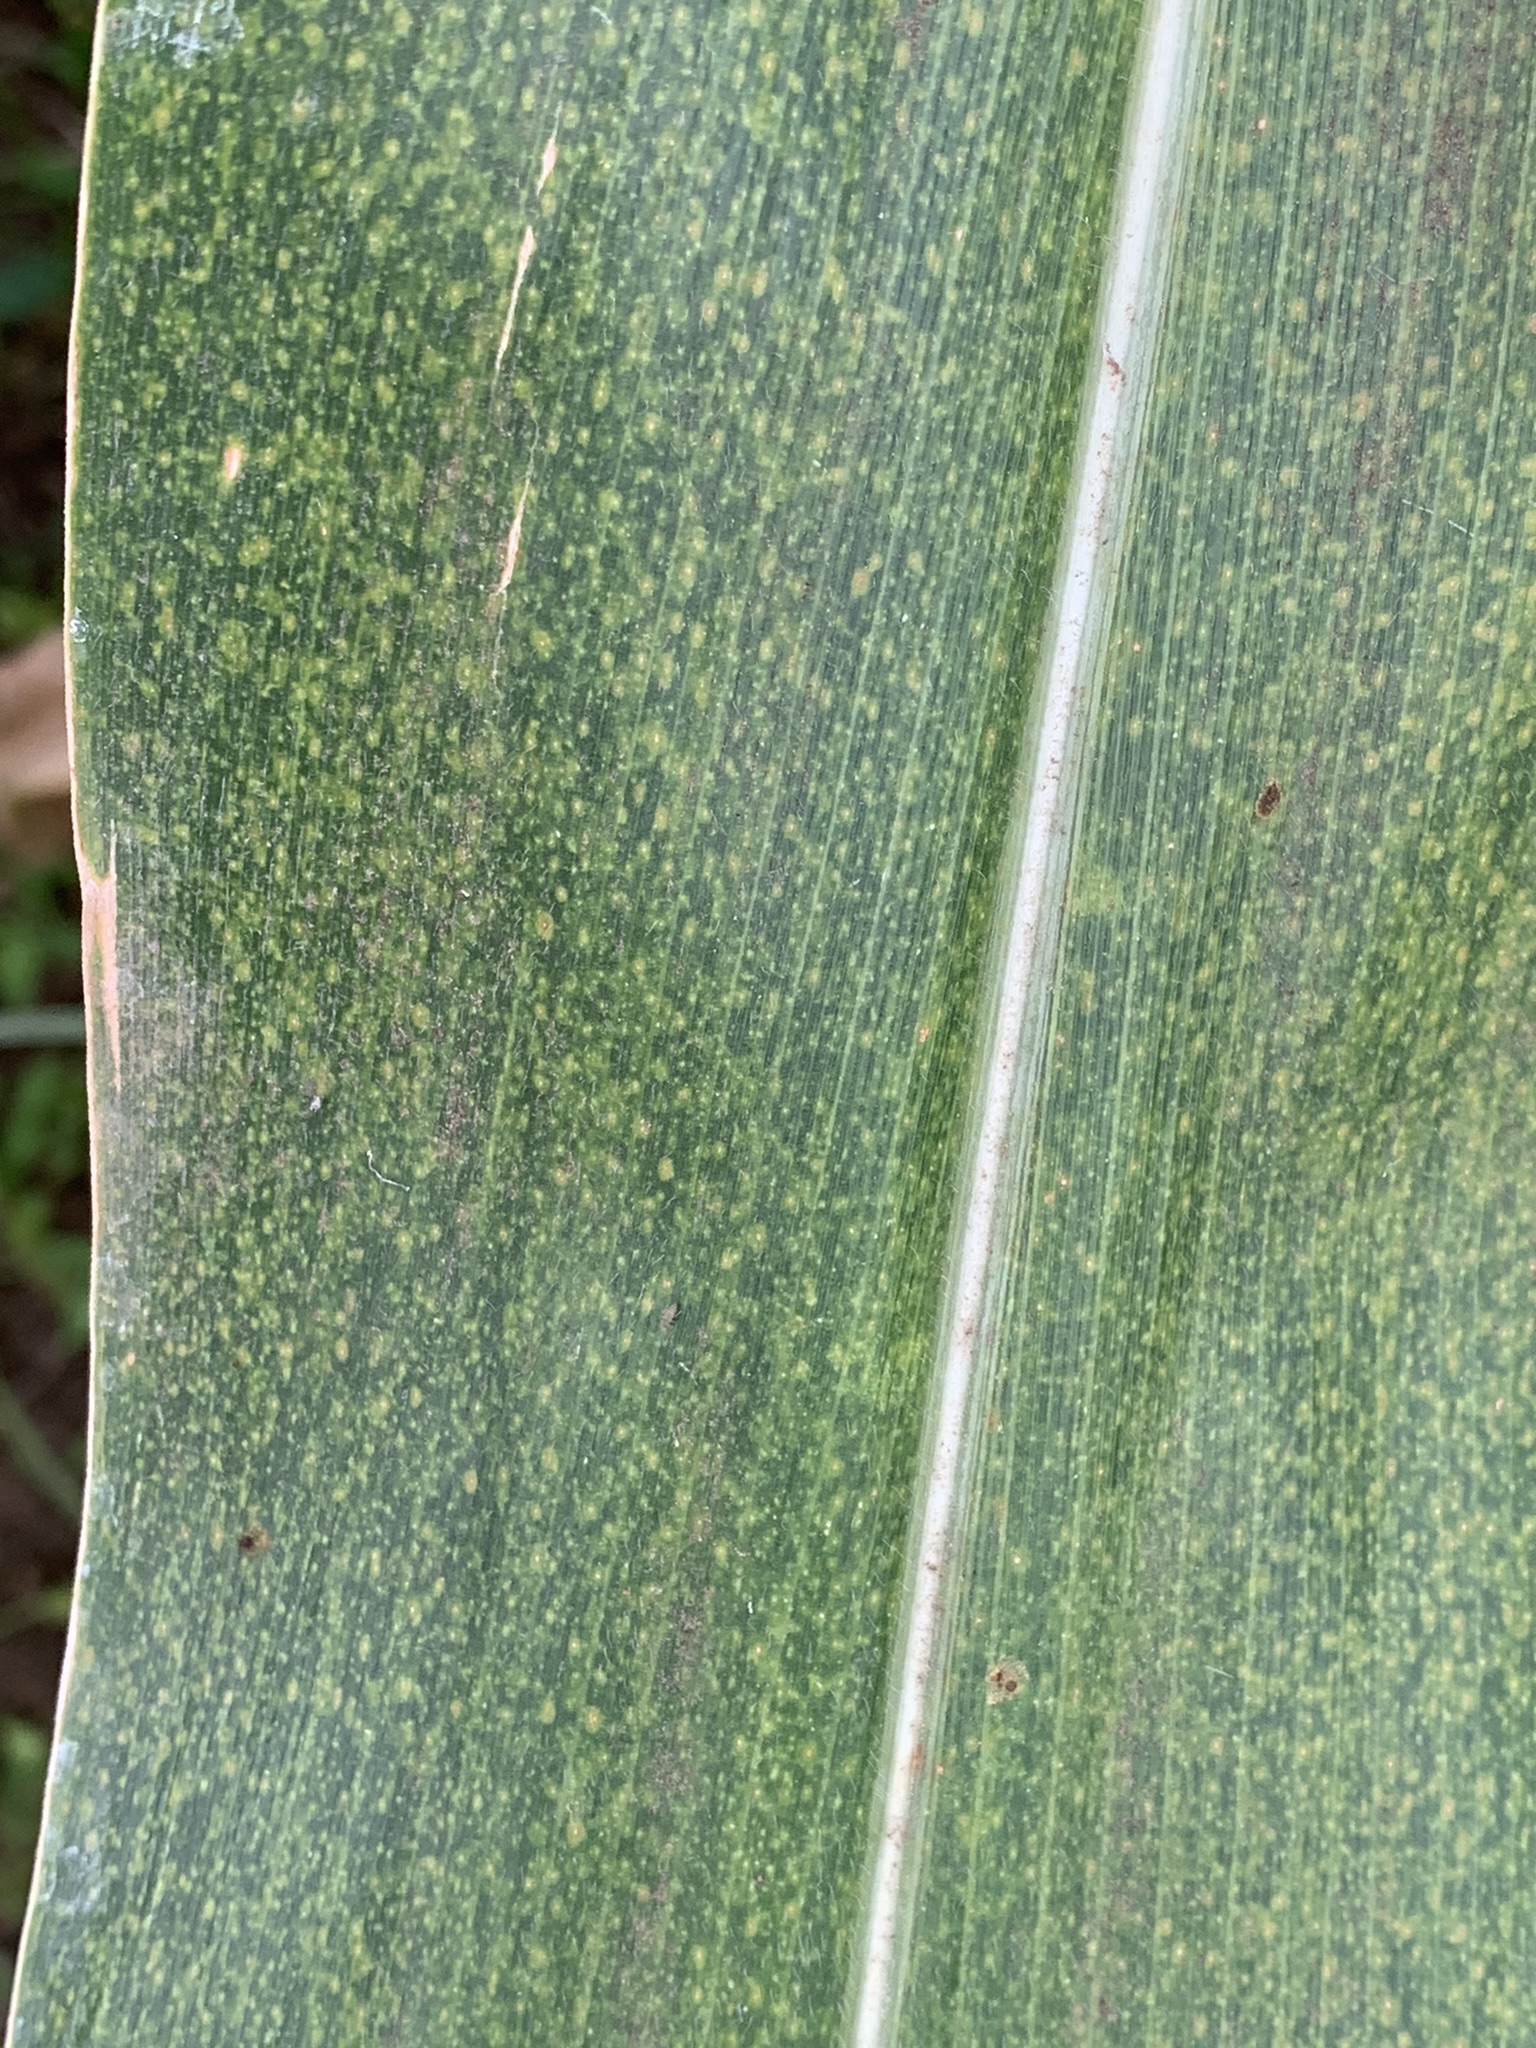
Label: MLN